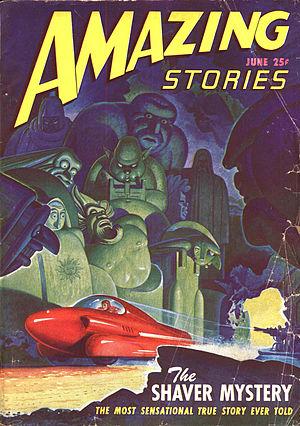
Amazing Stories est un magazine de science-fiction américain lancé en avril 1926 par Hugo Gernsback à travers sa maison d'édition Experimenter Publishing.